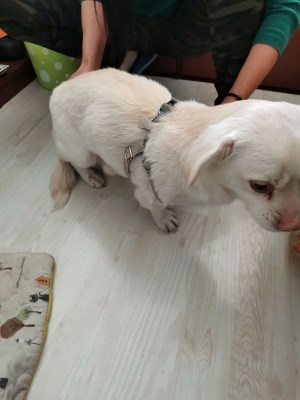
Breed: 3336-n000121-chinese_rural_dog